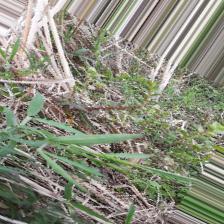
Label: Normal